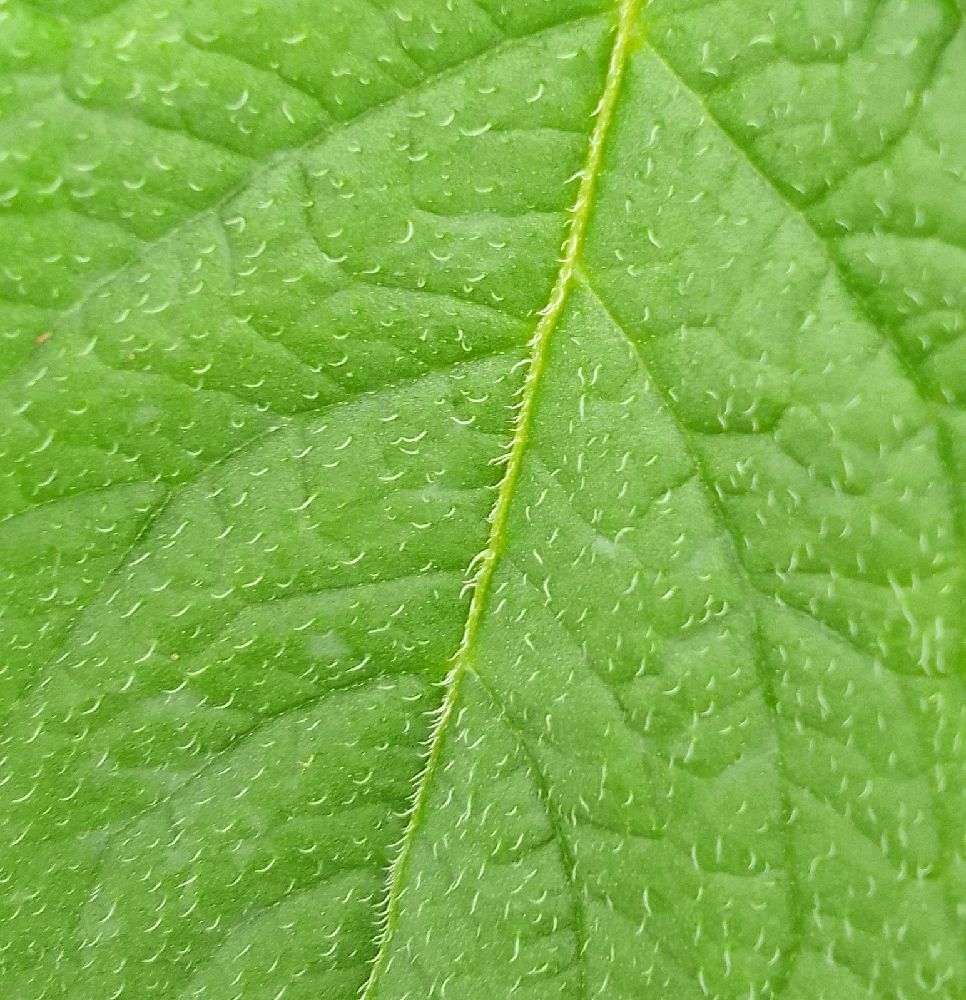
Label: Healthy